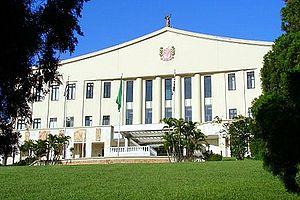
Voici une liste des sièges des gouvernements des États du Brésil.